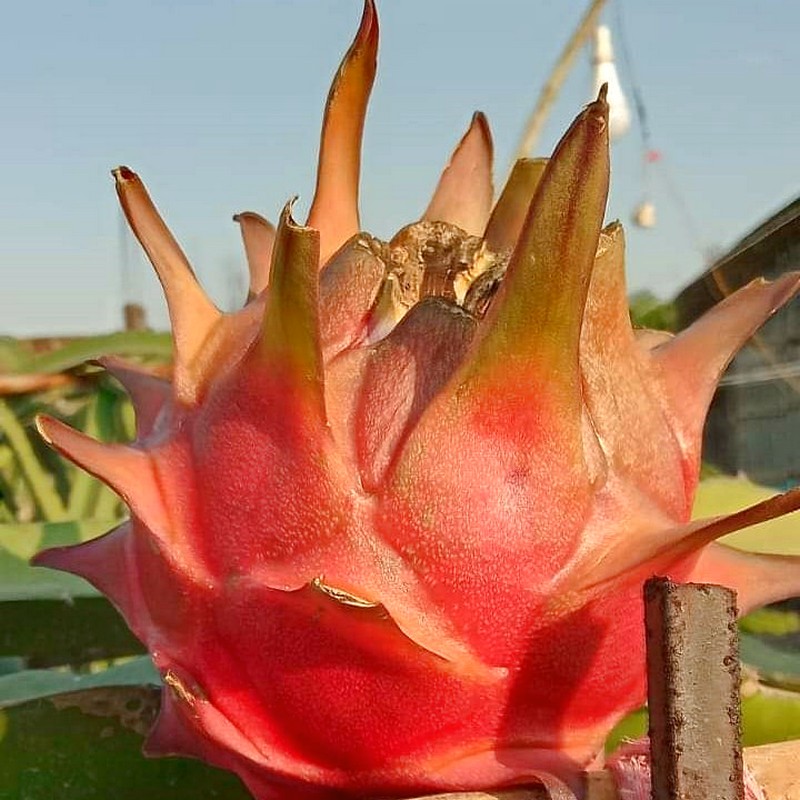
Label: Mature Dragon Fruit